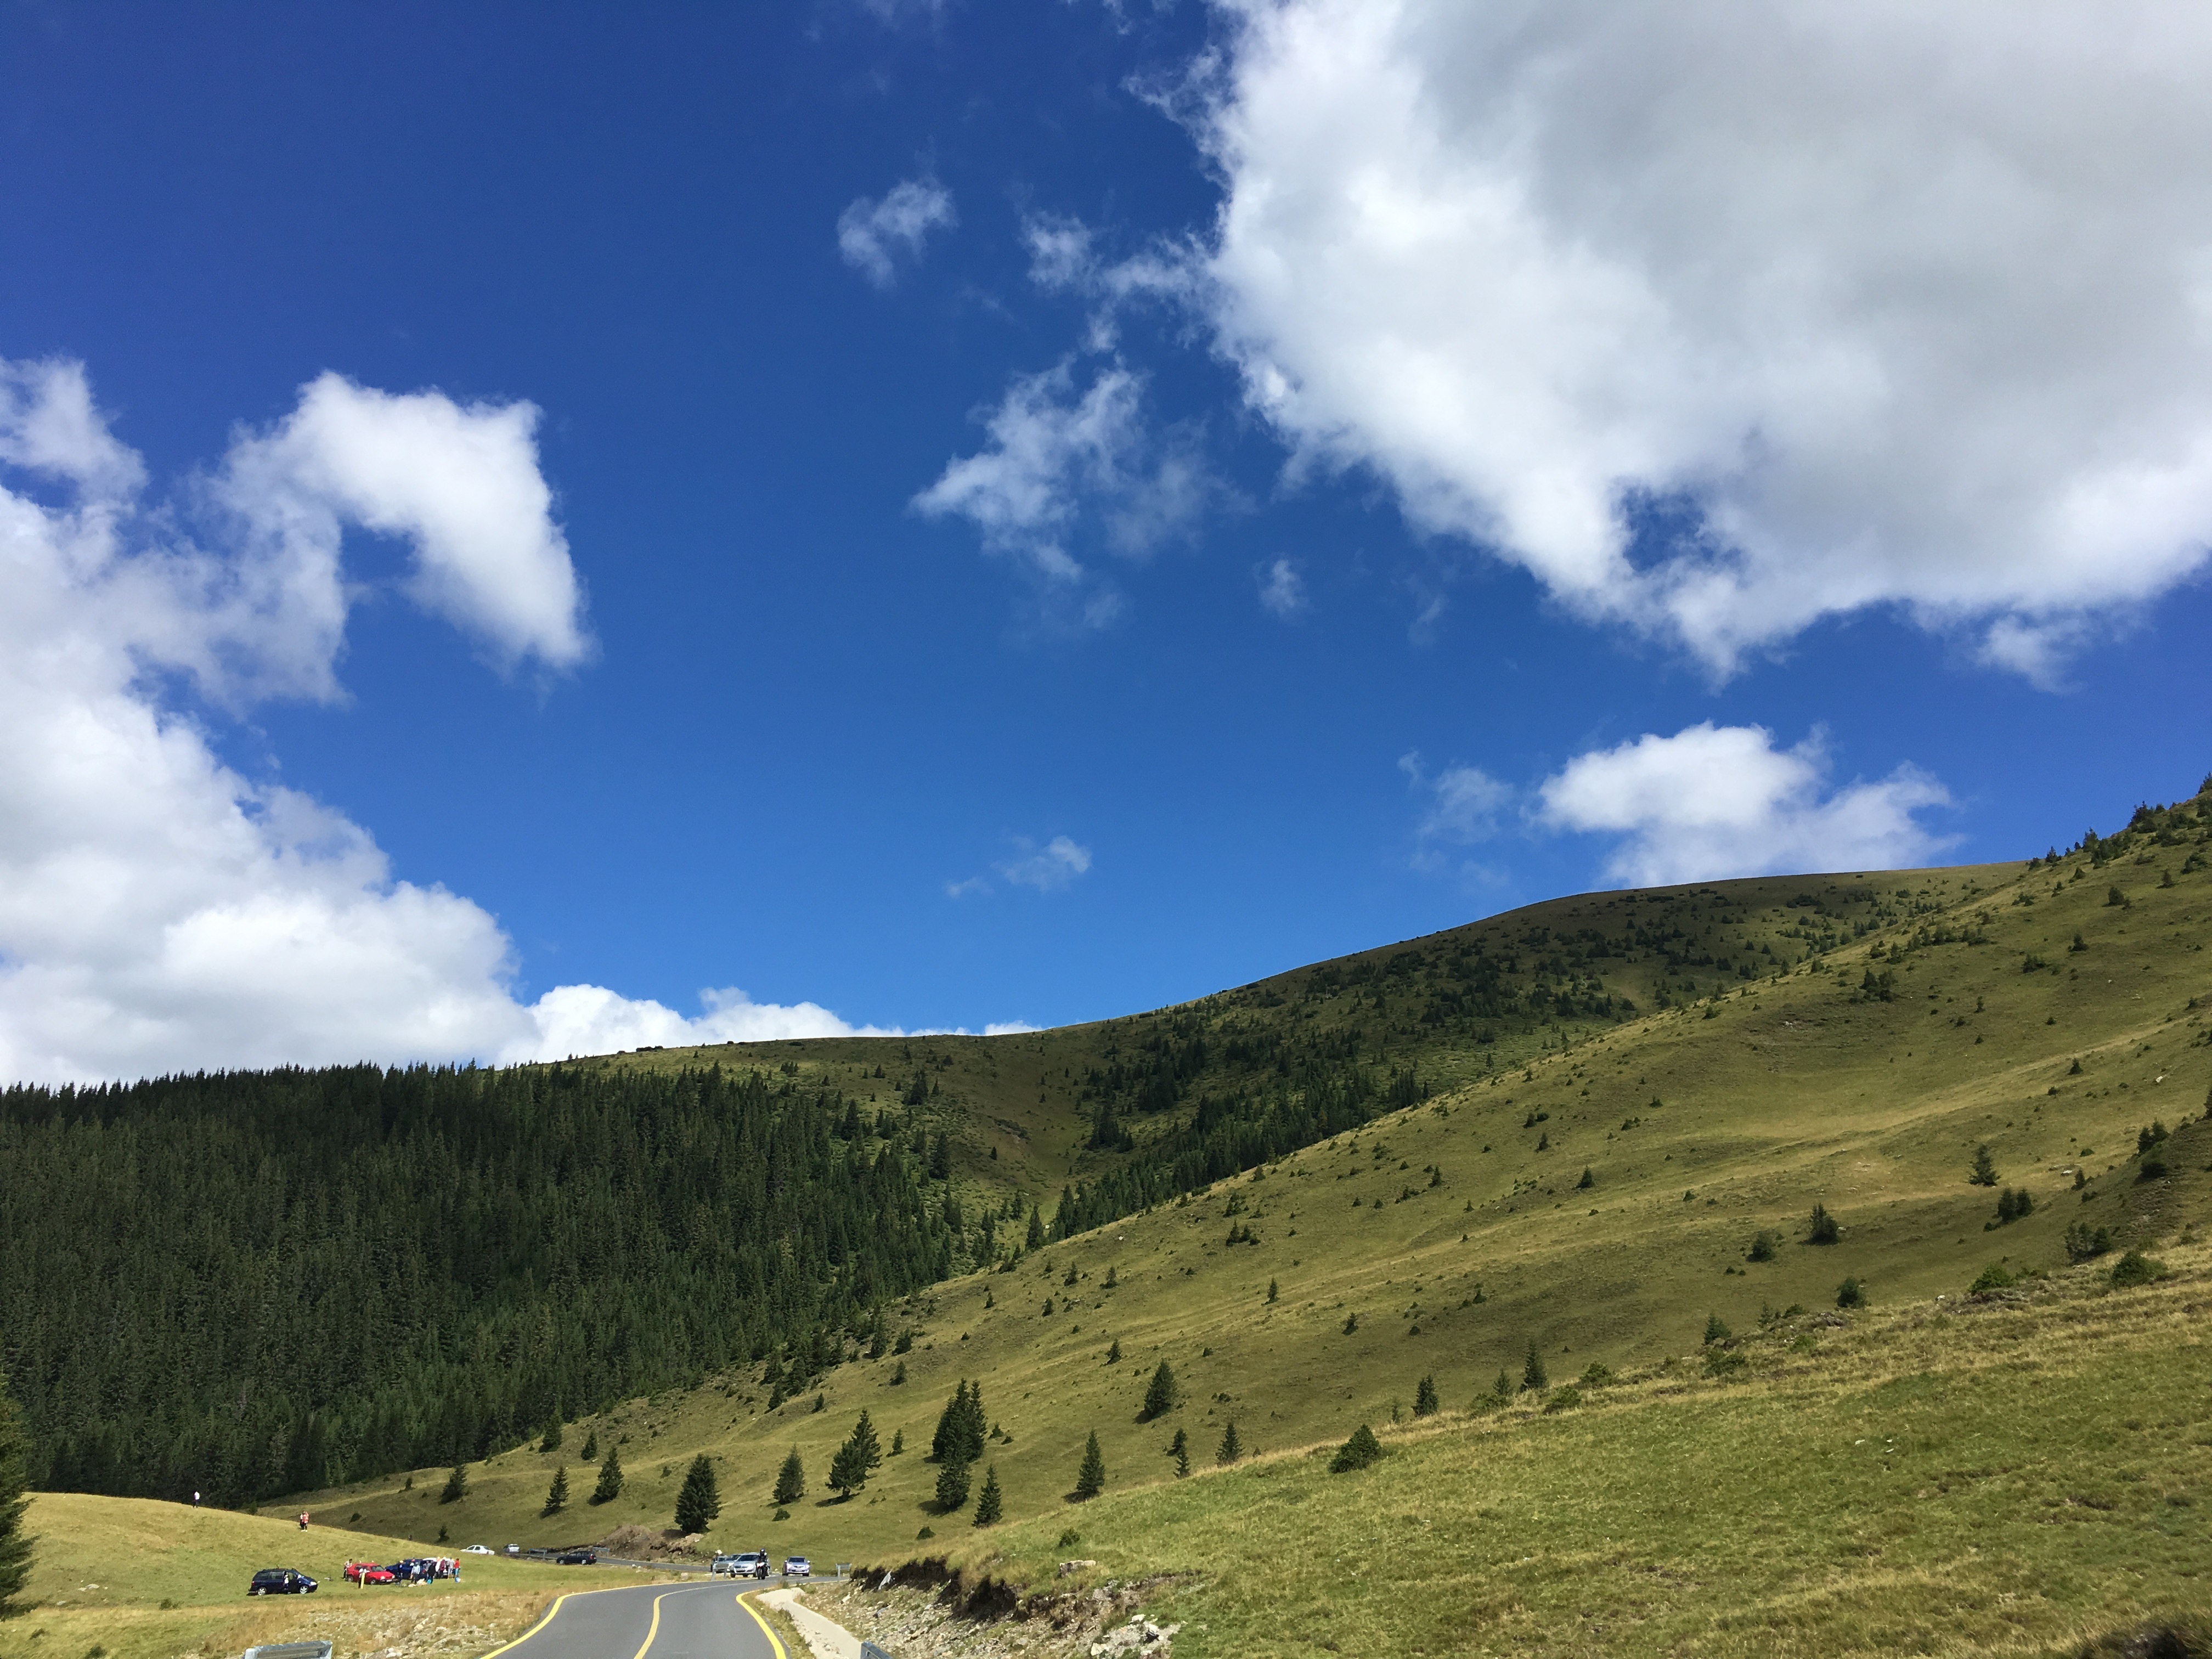
landscape, tree, nature, grass, outdoor, mountain, cloud, sky, meadow, hill, valley, mountain range, summer, environment, green, peaceful, natural, fresh, ridge, alps, grassland, plateau, beauty, fell, loch, ecosystem, romania, rural area, landform, mountain pass, geographical feature, mountainous landforms